Fusion TV

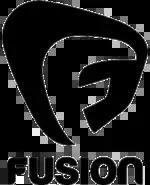
Fusion's logo from 2013 to 2018

In December 2010, the newly appointed president of Noticias Univision, Isaac Lee, announced plans to start a 24-hour English language cable news channel aimed at Latino Americans. Univision Communications would later on, in late 2011, enter into discussions with Walt Disney Company-owned ABC News about entering into a joint venture to develop the channel. The discussions bore fruit with the companies' formal announcement of the channel on May 8, 2012, initially projecting a debut during the first half of 2013 (the channel would be given its name, Fusion, in February 2013). On October 4, 2013, the company announced it had named Isaac Lee as Chief Executive Officer to replace interim CEO Beau Ferrari.